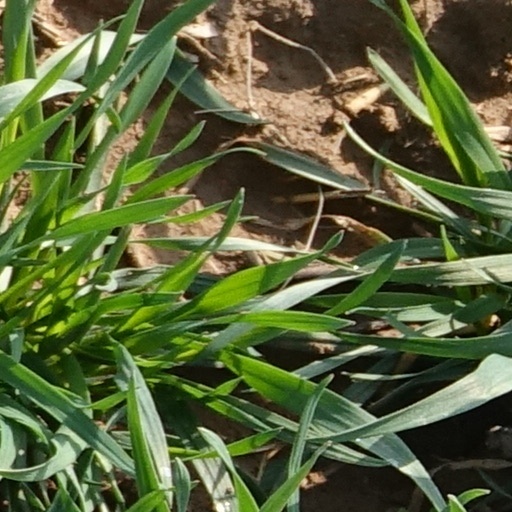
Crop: wheat